Abjeez

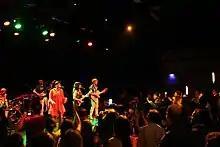
Abjeez

Abjeez is a multilingual Persian–Swedish fusion, world pop, alternative music band, founded in 2005 by Iranian-born sisters Melody Safavi and Safoura Safavi in Sweden.